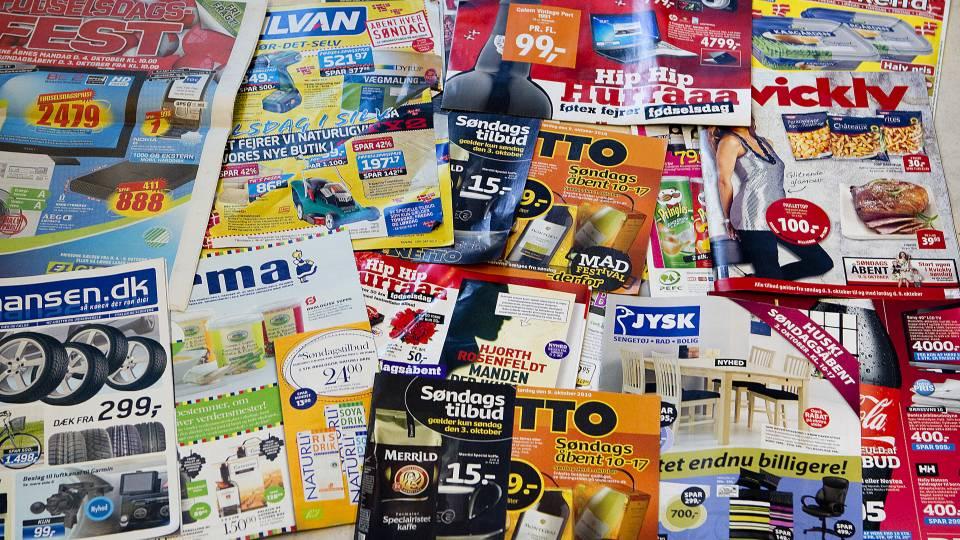
Waste category: paper